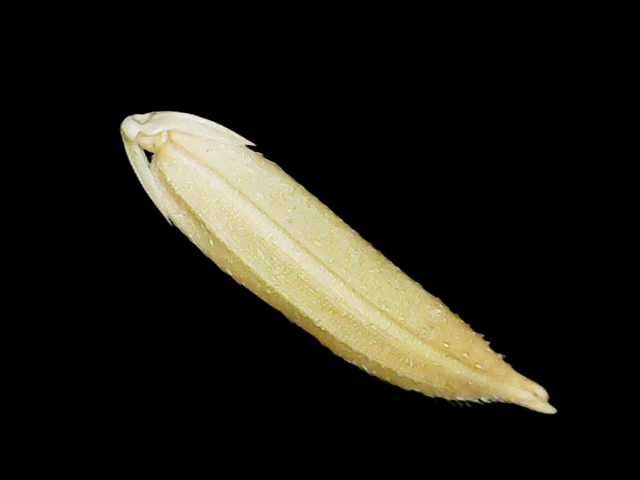
Rice variety: Binadhan25